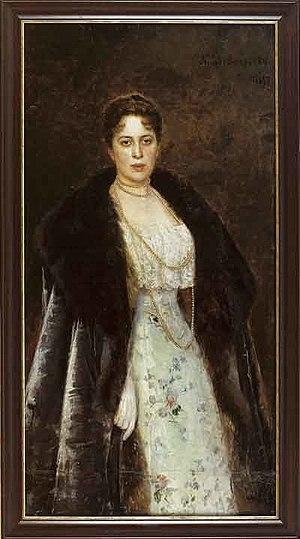
Margarita Kirillovna Morozova, née Mamontova le 22 octobre 1873 à Moscou et morte le 3 octobre 1958 à Moscou, est une mécène russe fameuse du début du XXᵉ siècle en Russie et l'une des représentantes importantes de l'élite philosophico-religieuse, culturelle et mondaine de cette époque. Elle fut la fondatrice de la Société philosophico-religieuse de Moscou, ouvrit son salon à nombre d'hommes de lettres et de musiciens, lança la maison d'édition La Voie et fit partie du comité directeur de la Société musicale russe. Margarita Morozova était l'épouse du richissime homme d'affaires et collectionneur Mikhaïl Morozov, la belle-sœur du collectionneur Ivan Morozov et l'une des figures centrales du Siècle d'argent qui s'épanouit en Russie dans les décennies d'avant la guerre de 1914.